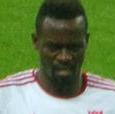
Age: 23